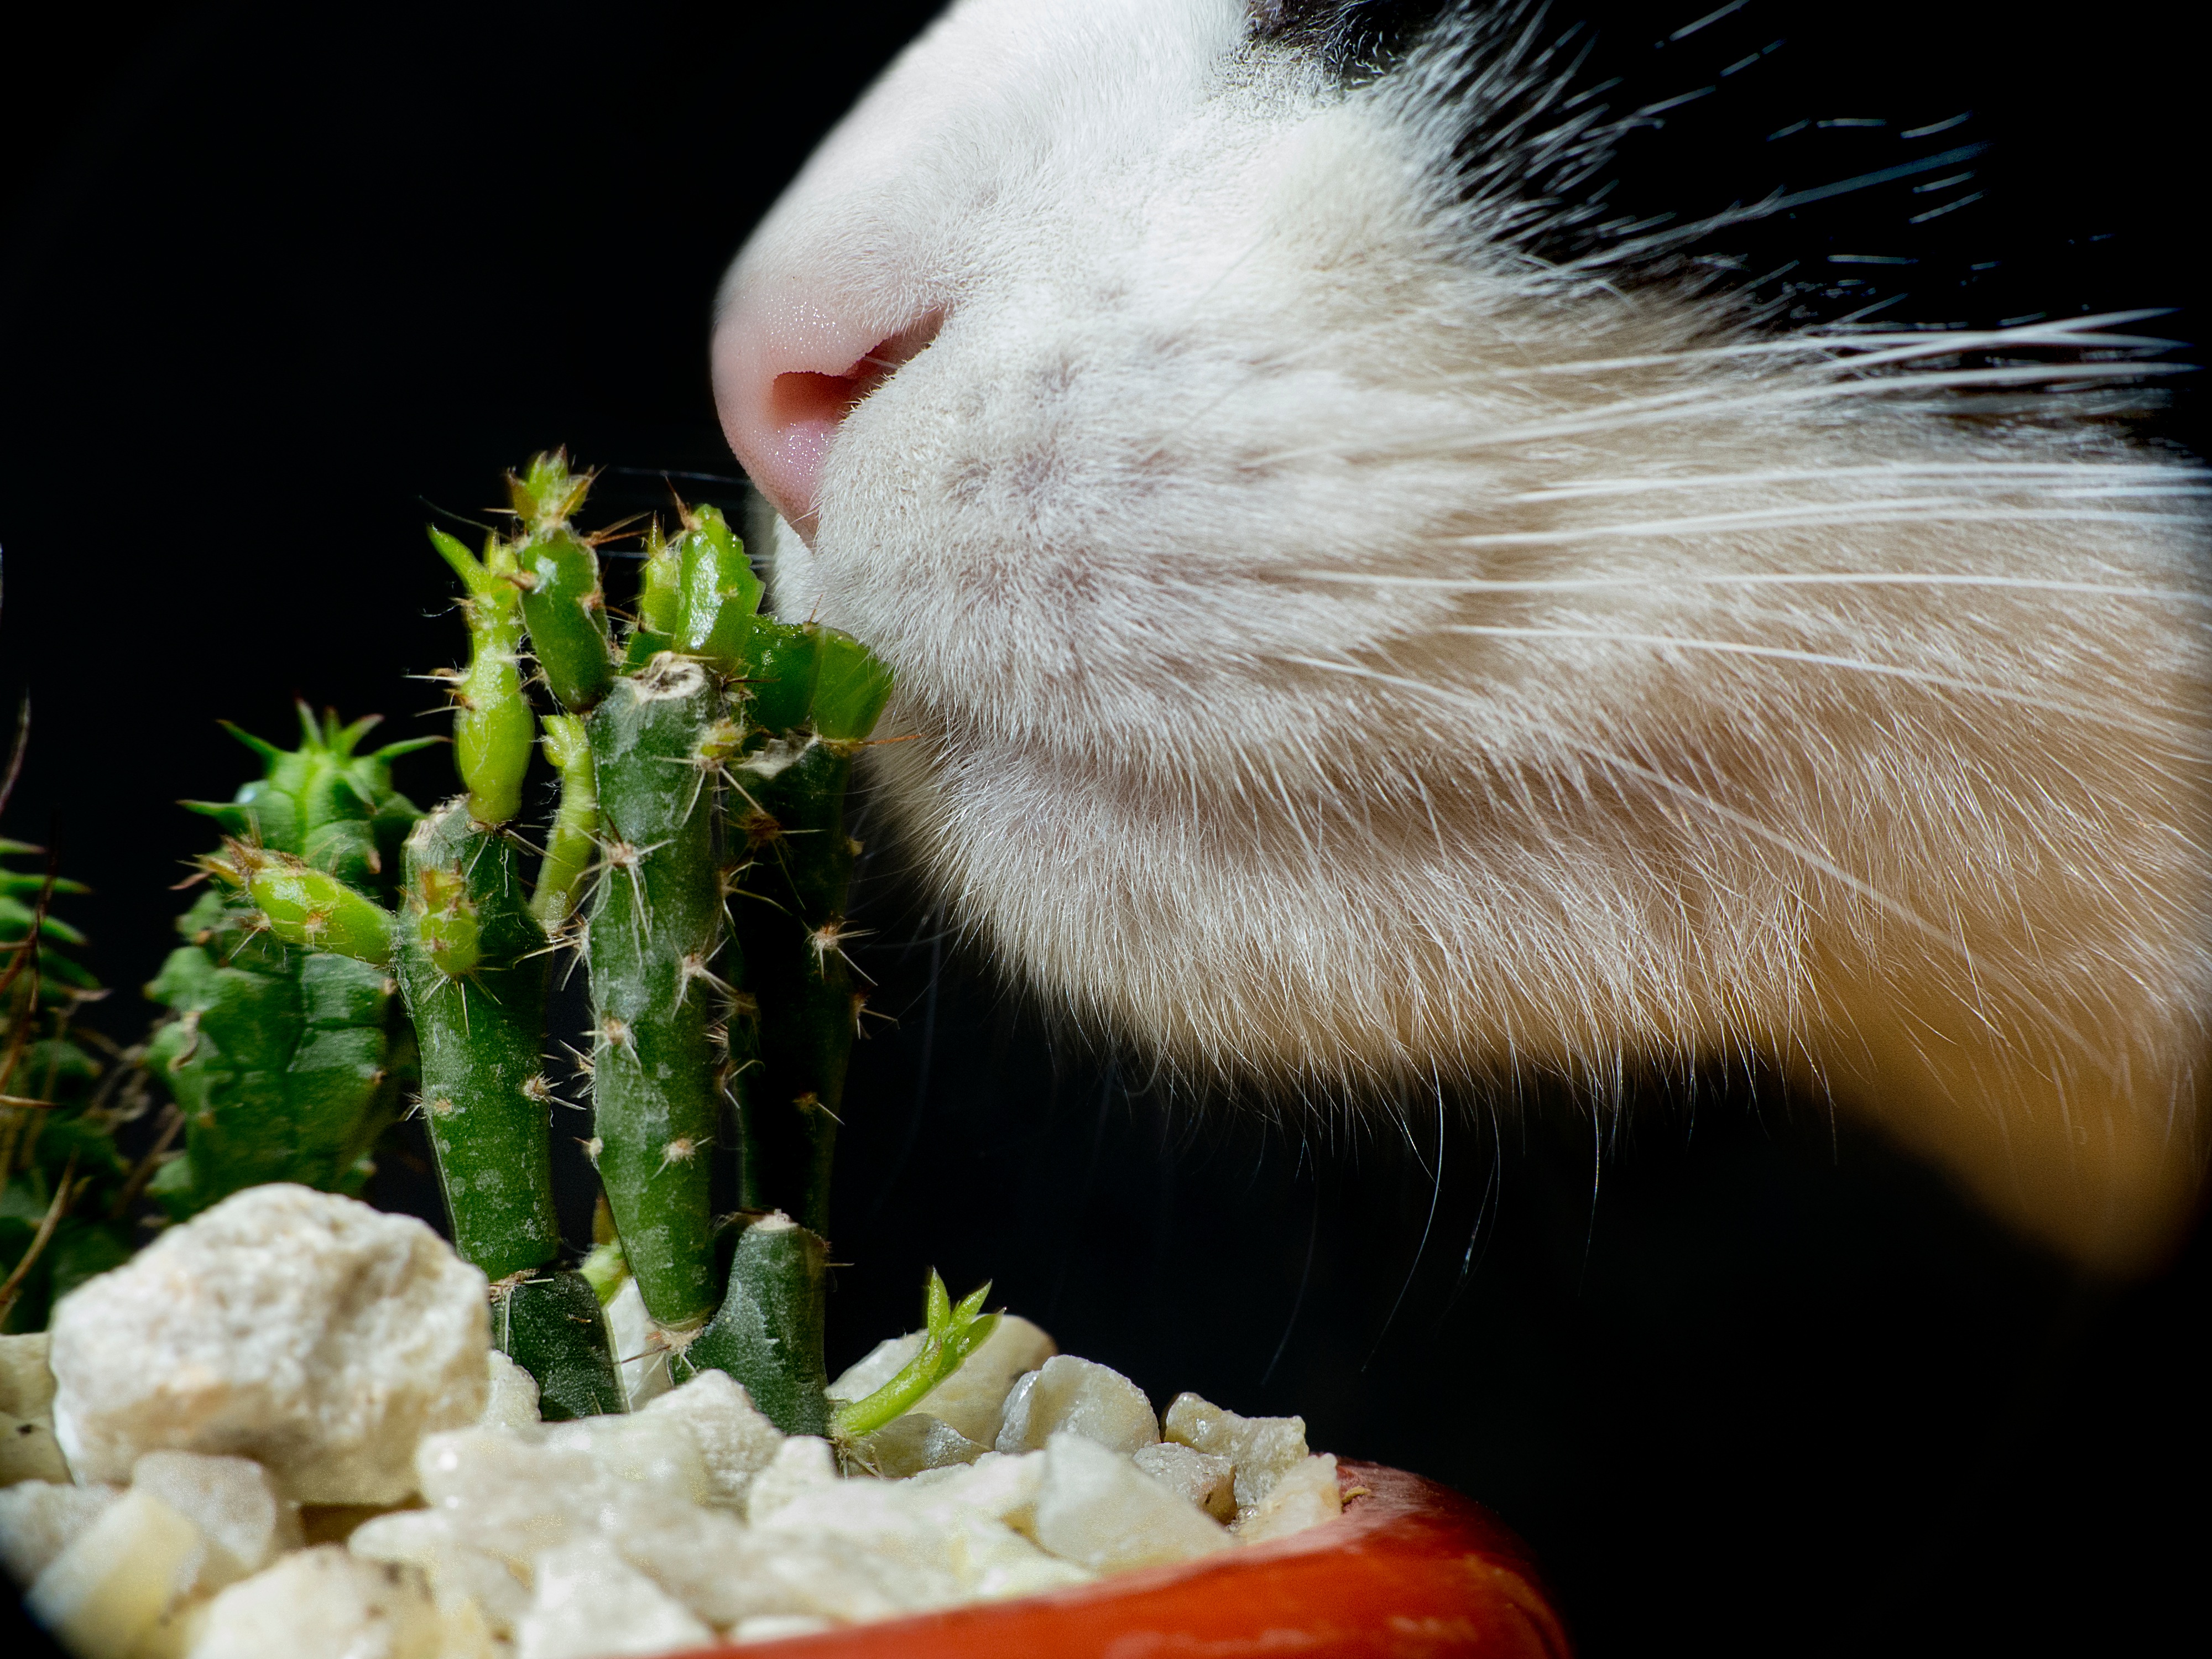
flower, mammal, rabbit, close up, whiskers, vertebrate